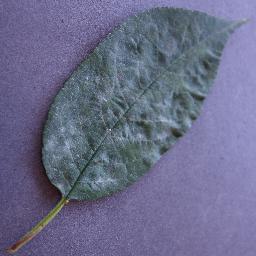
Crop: cherry
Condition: (including_sour)_powdery_mildew